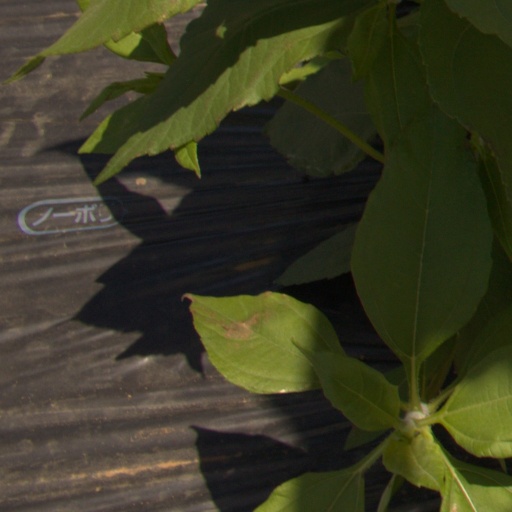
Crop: Jerusalem artichoke